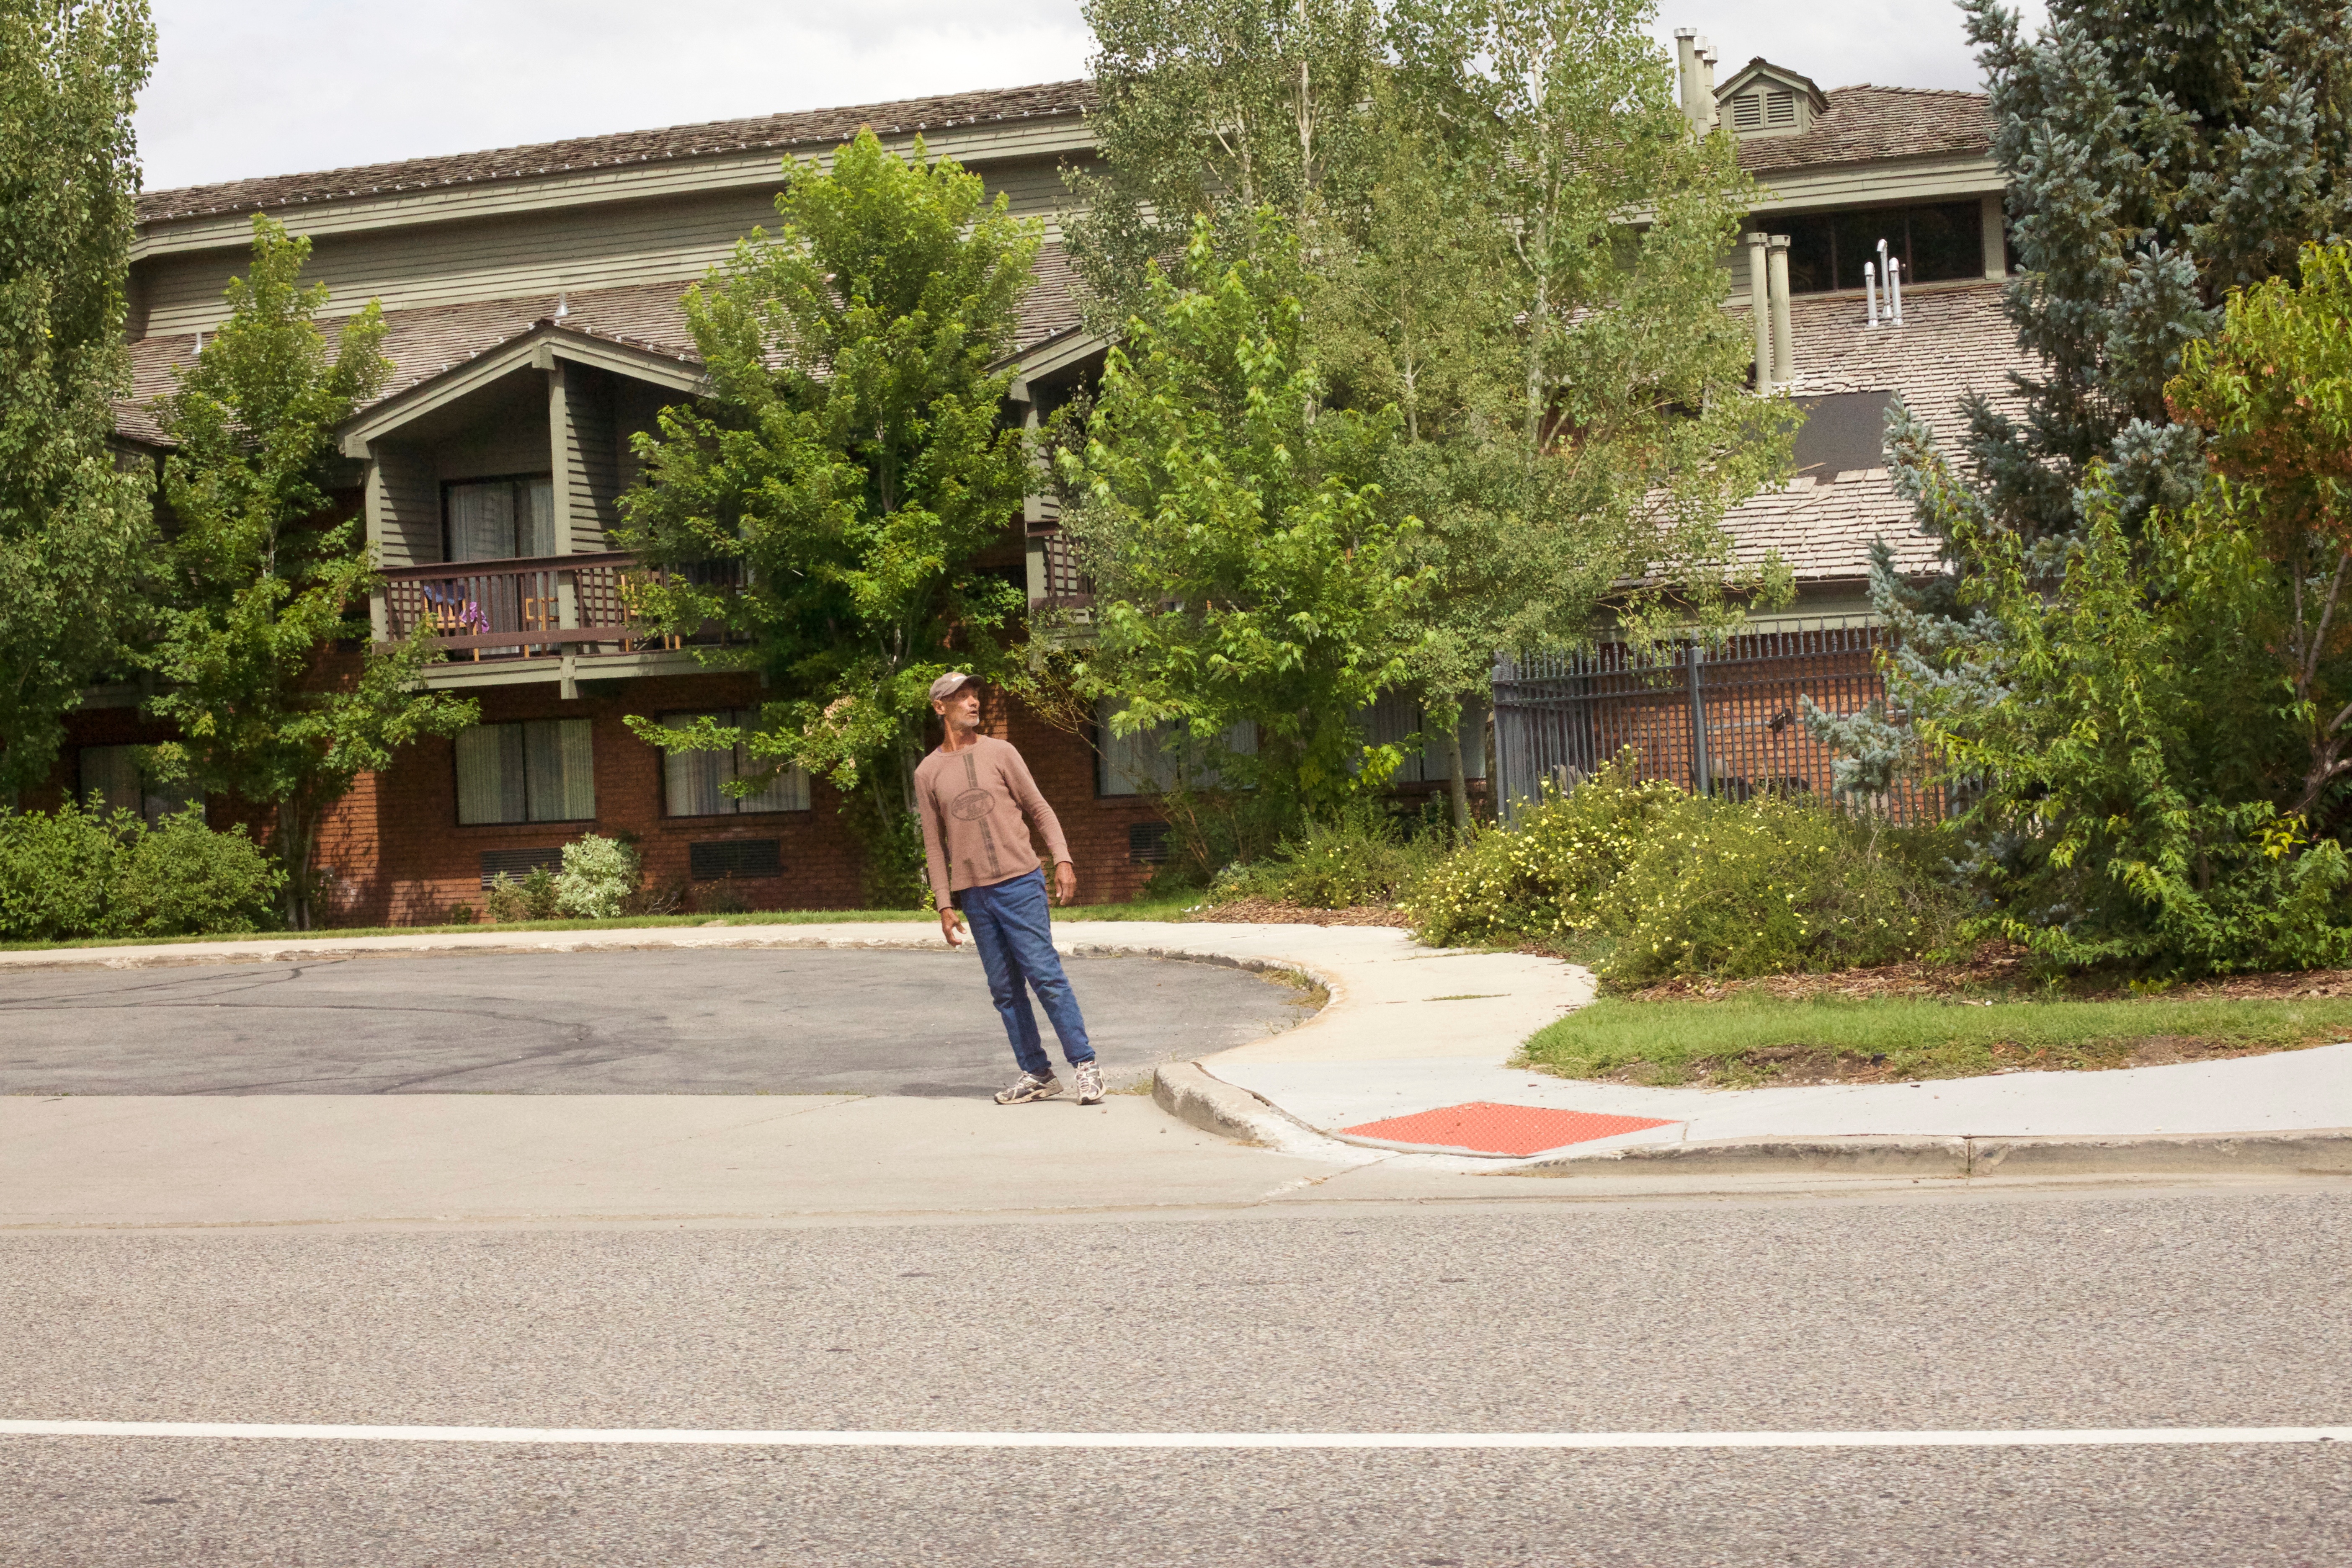
sidewalk, home, asphalt, suburb, estate, neighbourhood, road surface, residential area